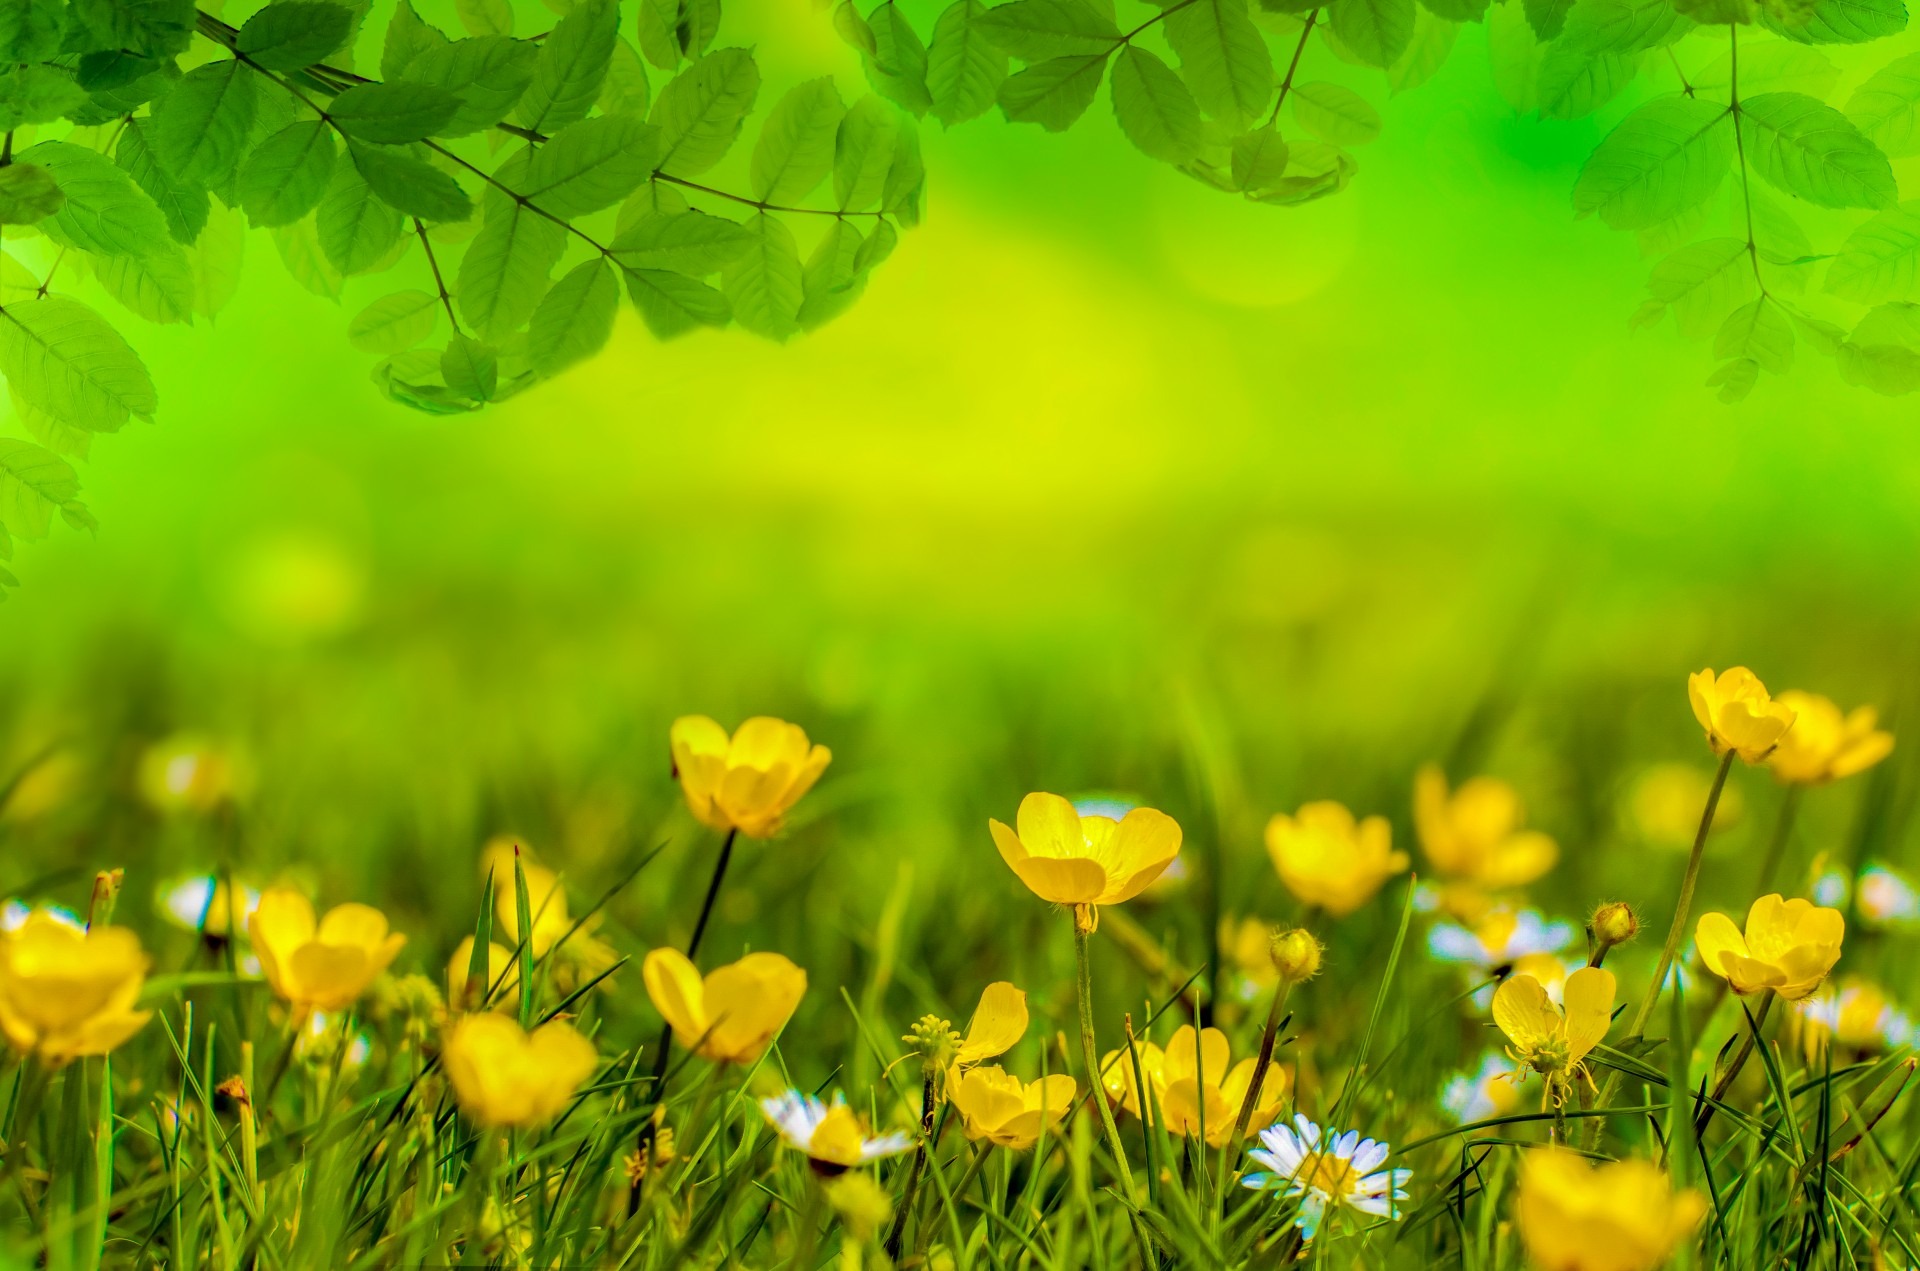
nature, grass, light, abstract, plant, sun, field, lawn, meadow, prairie, sunlight, leaf, flower, summer, daisy, foliage, spring, green, natural, park, colorful, yellow, garden, flora, wildflower, sunny, focus, background, design, gardening, grassland, bright, wallpaper, concept, day, soft, easter, habitat, herbs, macro photography, flowering plant, defocus, natural environment, computer wallpaper, land plant